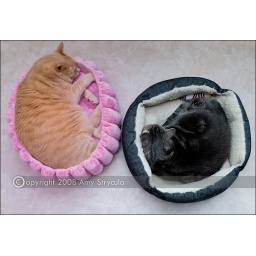
Two cats relax together in their cat beds.